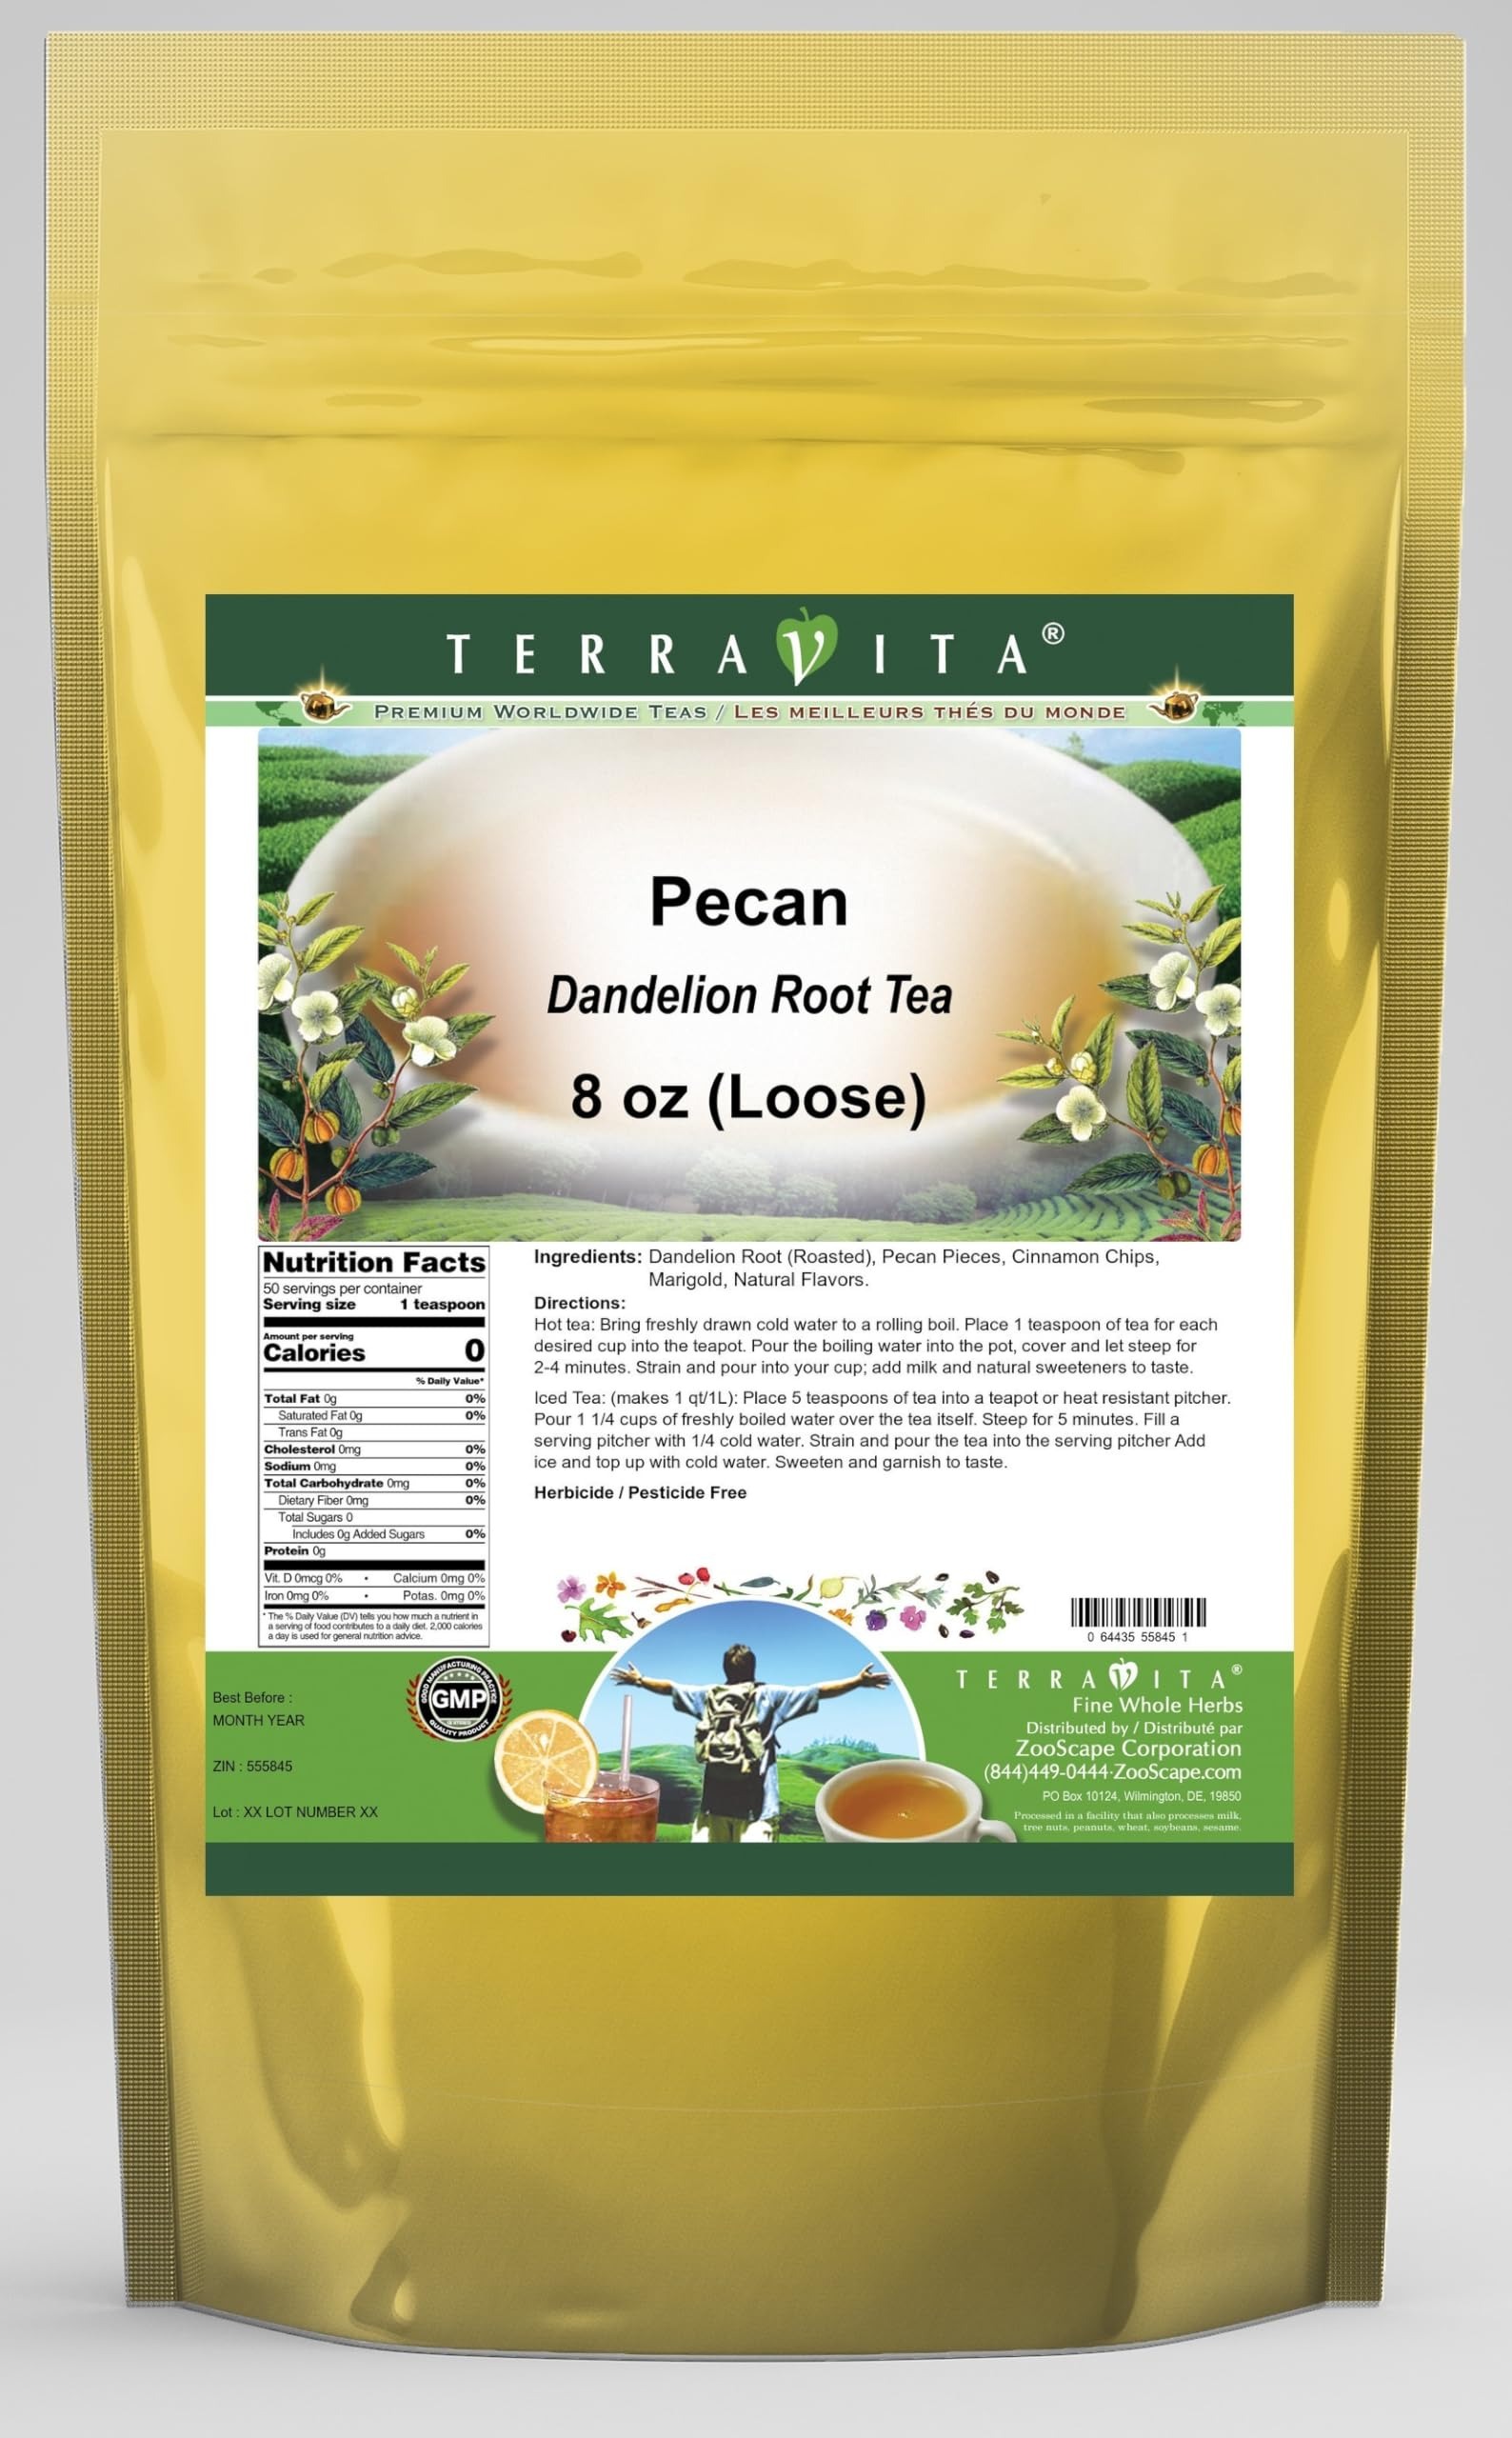
Item Name: Pecan Dandelion Root Tea (Loose) (8 oz, ZIN: 555845) - 2 Pack
Bullet Point 1: Our Pecan Dandelion Root tea is a delicious naturally flavored Dandelion Root coffee substitute with Pecan Pieces, Cinnamon Chips and Marigold that you will enjoy relaxing with anytime! The natural and caffeine-free Pecan taste is delicious! - Ingredients: Dandelion Root, Pecan Pieces, Cinnamon Chips, Marigold and Natural Pecan Flavor.
Bullet Point 2: No fillers.
Bullet Point 3: Manufacturer: TerraVita
Bullet Point 4: Size: 8 oz
Bullet Point 5: Loose Leaf Dandelion Root Tea - Packed in a convenient upright pouch!
Product Description: Our Pecan Dandelion Root tea is a delicious naturally flavored Dandelion Root coffee substitute with Pecan Pieces, Cinnamon Chips and Marigold that you will enjoy relaxing with anytime! The natural and caffeine-free Pecan taste is delicious! - Ingredients: Dandelion Root, Pecan Pieces, Cinnamon Chips, Marigold and Natural Pecan Flavor. - Hot tea brewing method: Bring freshly drawn cold water to a rolling boil. Place 1 teaspoon of tea for each desired cup into the teapot. Pour the boiling water into the pot, cover and let steep for 2-4 minutes. Strain and pour into your cup; add milk and natural sweeteners to taste. - Iced tea brewing method: (to make 1 liter/quart): Place 5 teaspoons of tea into a teapot or heat resistant pitcher. Pour 1 1/4 cups of freshly boiled water over the tea itself. Steep for 5 minutes. Fill a serving pitcher with 1/4 cold water. Strain and pour the tea into the serving pitcher Add ice and top up with cold water. Sweeten and garnish to taste. - TerraVita is an exclusive line of premium-quality, natural source products that use only the finest, purest and most potent ingredients found around the world. TerraVita is hallmarked by the highest possible standards of purity, potency, stability and freshness. All of our products are prepared with the highest elements of quality control, from raw materials through the entire manufacturing process, up to and including the moment that the bottles or bags are sealed for freshness and shipped out to you. Our highest possible standards are certified by independent laboratories and backed by our personal guarantee. - TerraVita exists to meet and ensure your family's health and wellness without the harmful effects of chemicals and health products. We strive to make all of our products affordable and reliable a
Value: 16.0
Unit: Ounce

Price: 64.31